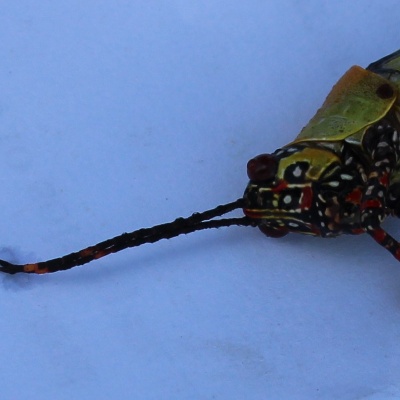
Crop: Maize
Condition: grasshoper